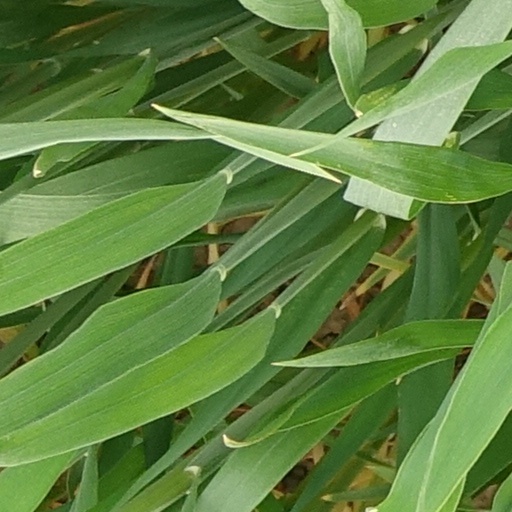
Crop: wheat